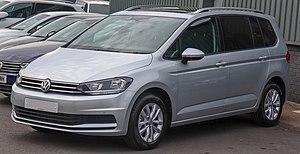
Le Volkswagen Touran est un monospace compact basé sur les Volkswagen Golf V, VI et VII. Sorti depuis avril 2003, il a été renouvelé en 2010, puis en 2015.